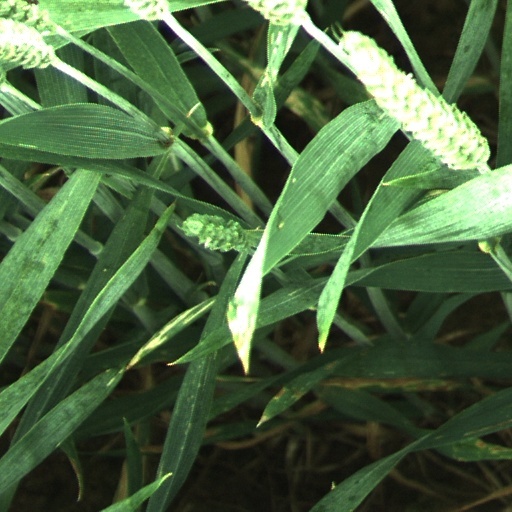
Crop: wheat